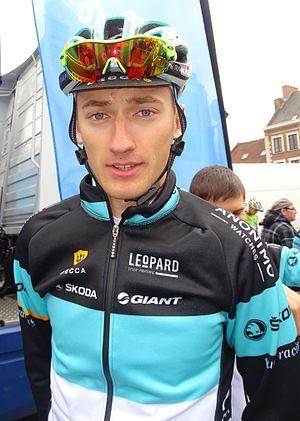
Reportage réalisé le dimanche 6 mars à l'occasion du départ et de l'arrivée du Grand Prix de Lillers-Souvenir Bruno Comini 2016 à Lillers, Pas-de-Calais, Nord-Pas-de-Calais, France.
La saison 2016 de l'équipe cycliste Leopard est la cinquième de cette équipe.